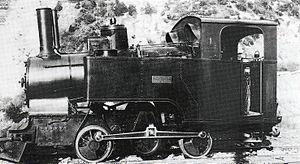
Le Chemin de fer Loèche–Loèche-les-Bains, en abrégé LLB, en allemand Leuk–Leukerbad-Bahn, a été une compagnie opérationnelle entre 1915 et 1967. C'était un chemin de fer à crémaillère et à voie étroite situé dans le canton du Valais, en Suisse. Son parcours mesurait 10,4 km.